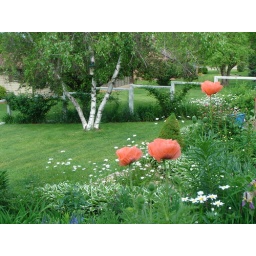
The pink roses against the fence are taking well now. They should bloom in a couple of weeks.